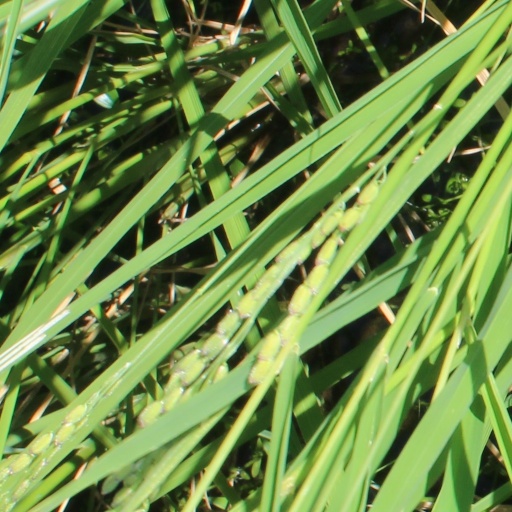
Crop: rice